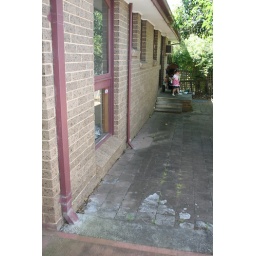
This looks from the the back corner of the house down the side to the door near the kitchen.